Galba meridensis

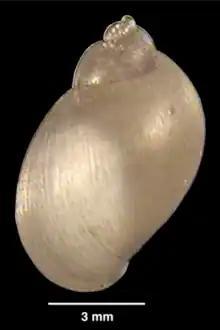
Photo of an abapertural view of a shell of "Lymnaea meridensis".

The shell is light brown, thin-walled, with a relatively short spire. The apex is obtuse. The shell has fine growth lines, and has only 3 whorls. The body whorl dominates the shell, is inflated and separated by a deep, well-marked suture. The aperture is large, oblique, oval and wide at the base. The shell tends to be one and a half times as long as it is wide, and its aperture tends to be two thirds as long as the shell or more than twice as long as the spire.